Describe the emotion expressed in this image:  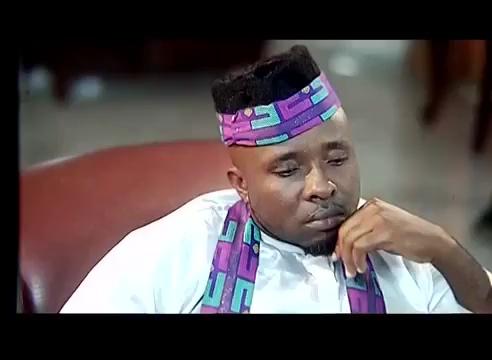
This person displays Suffering, valence and arousal with high intensity.